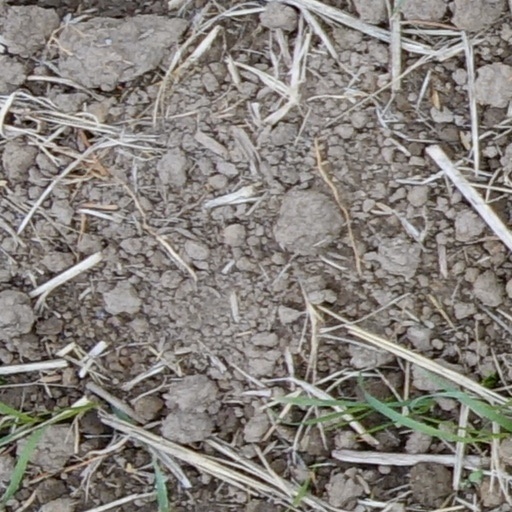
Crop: wheat